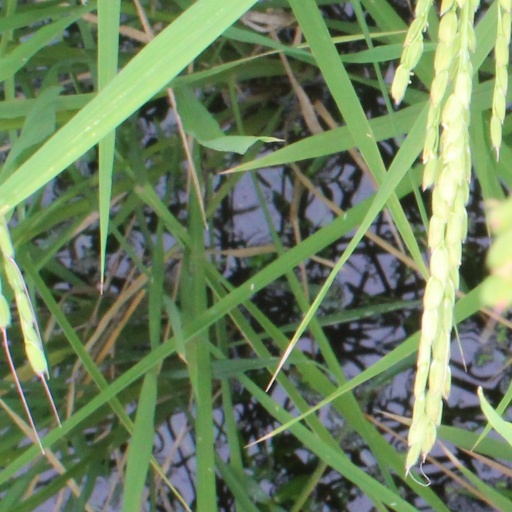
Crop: rice